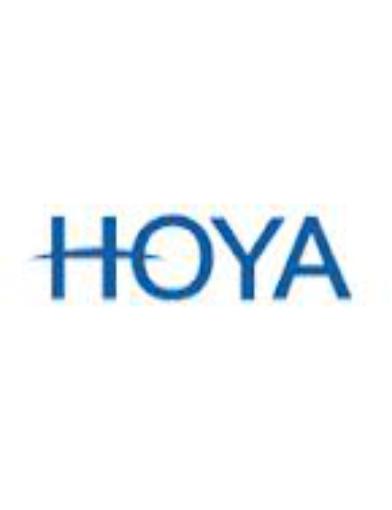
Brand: Hoya
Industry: Clothes